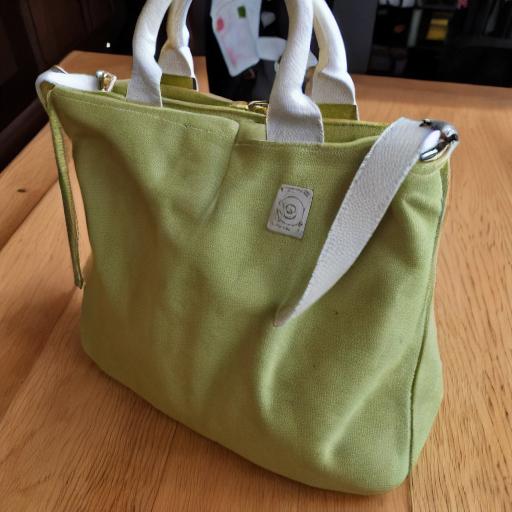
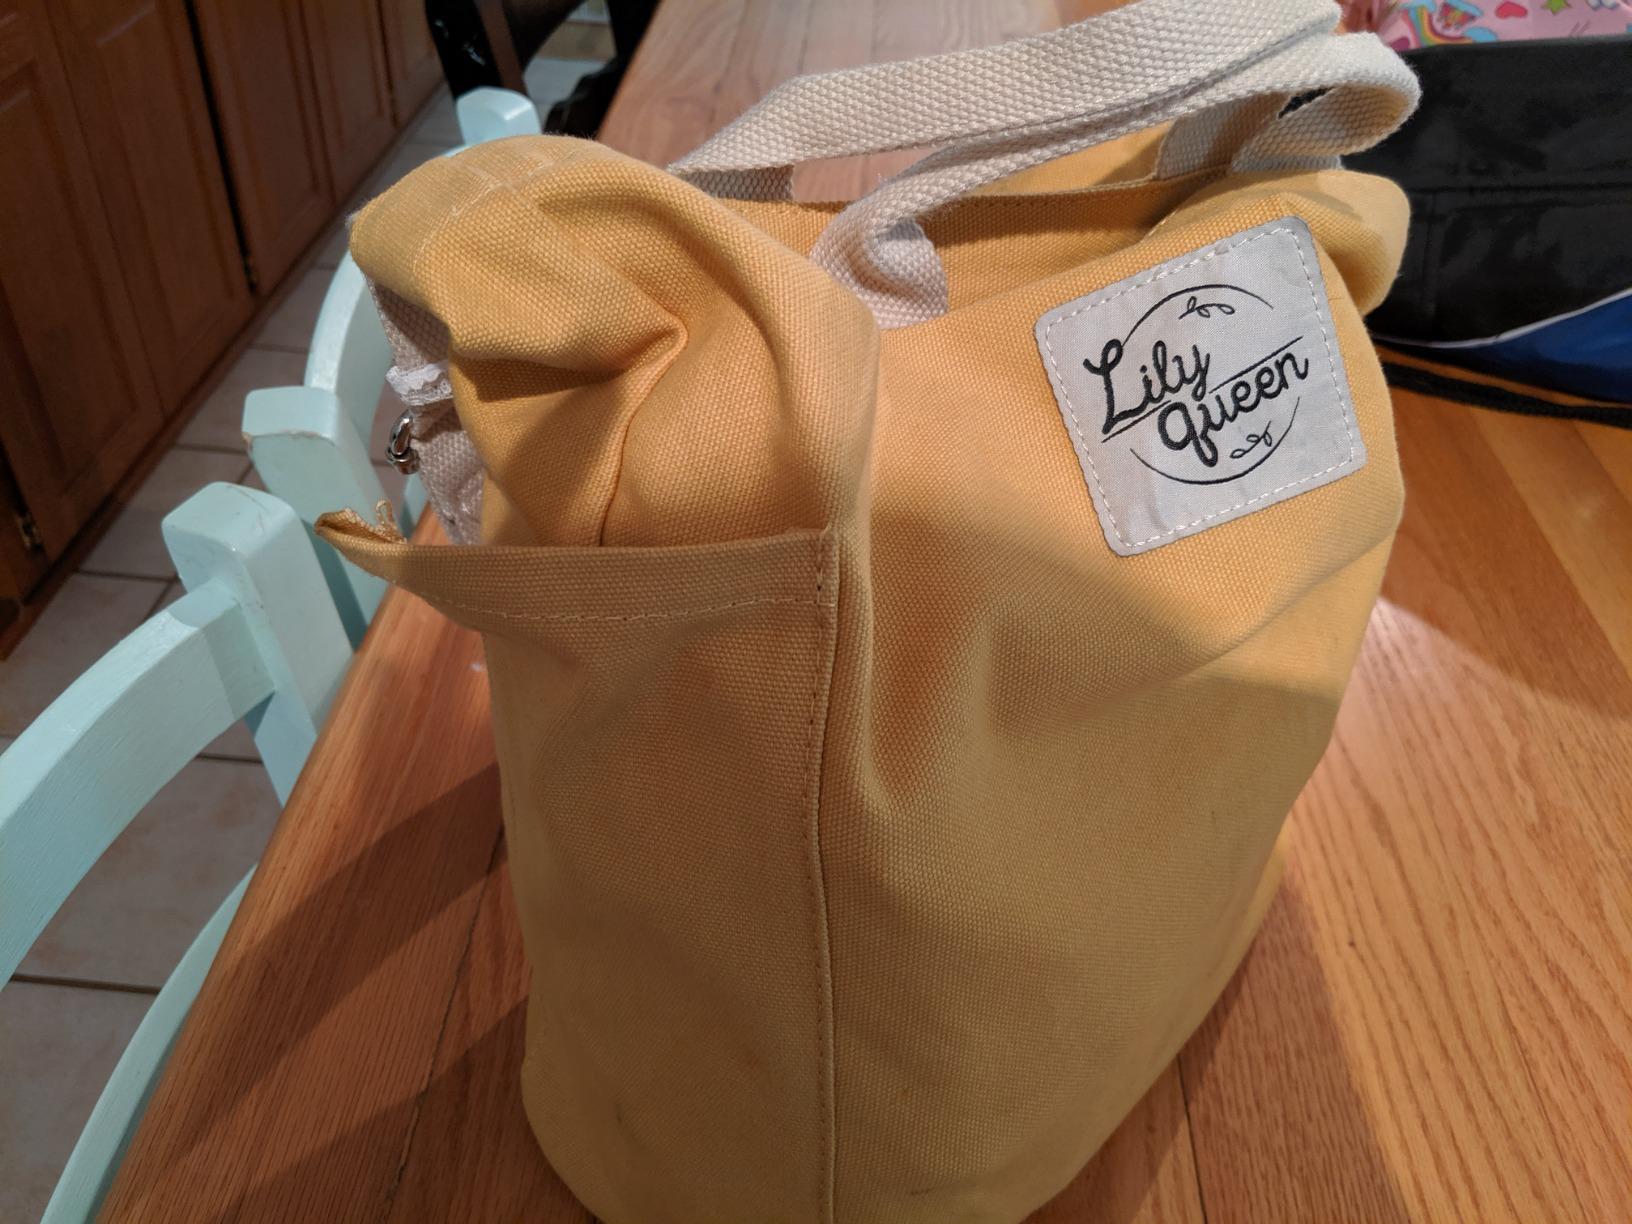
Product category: accessories_handbag
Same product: no